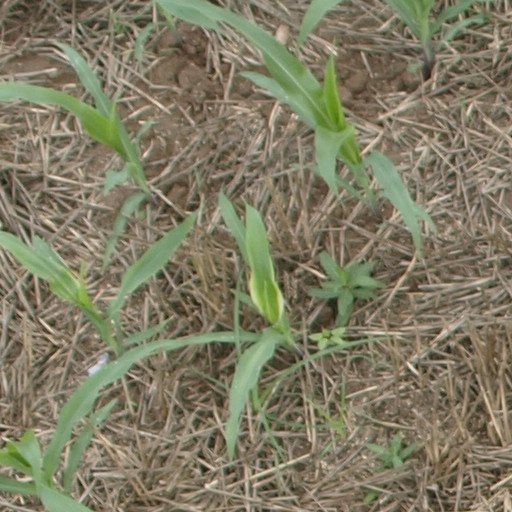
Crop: maize; corn